Saab H engine

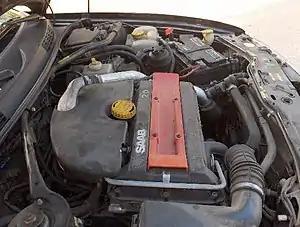
Saab B204L engine in a 1995 Saab 900 (NG) SE convertible. Note the red Saab Direct Ignition module, which was common to B204 and B234 engines with Trionic 5 engine management system. Only naturally aspirated NG900 and OG9-3 versions had Motronic engine management system with distributor ignition.

In 1991, Saab introduced a 2.1-litre naturally aspirated 16 valve version of this engine, with an increased displacement of and a resulting name of B212. The inlet manifold was enlarged and redesigned for better and greater flow. The intake manifold and the head from the 2.1-litre constitute a well-known replacement for 1985-1993 16 valve, 2.0-litre turbocharged Saabs. Power increase is modest at stock boost but becomes much more evident at higher boost levels.